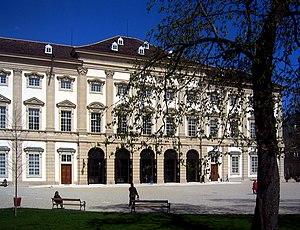
Le musée Liechtenstein est un musée situé à Vienne en Autriche : il abrite les collections des princes de Liechtenstein.